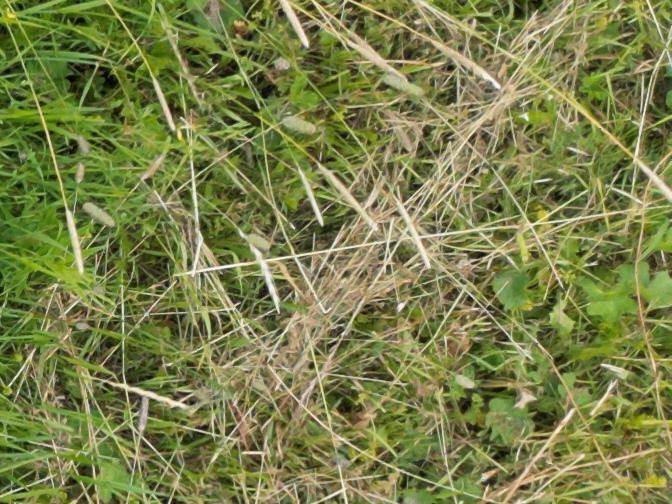
Flowers visible: yarrow flowers